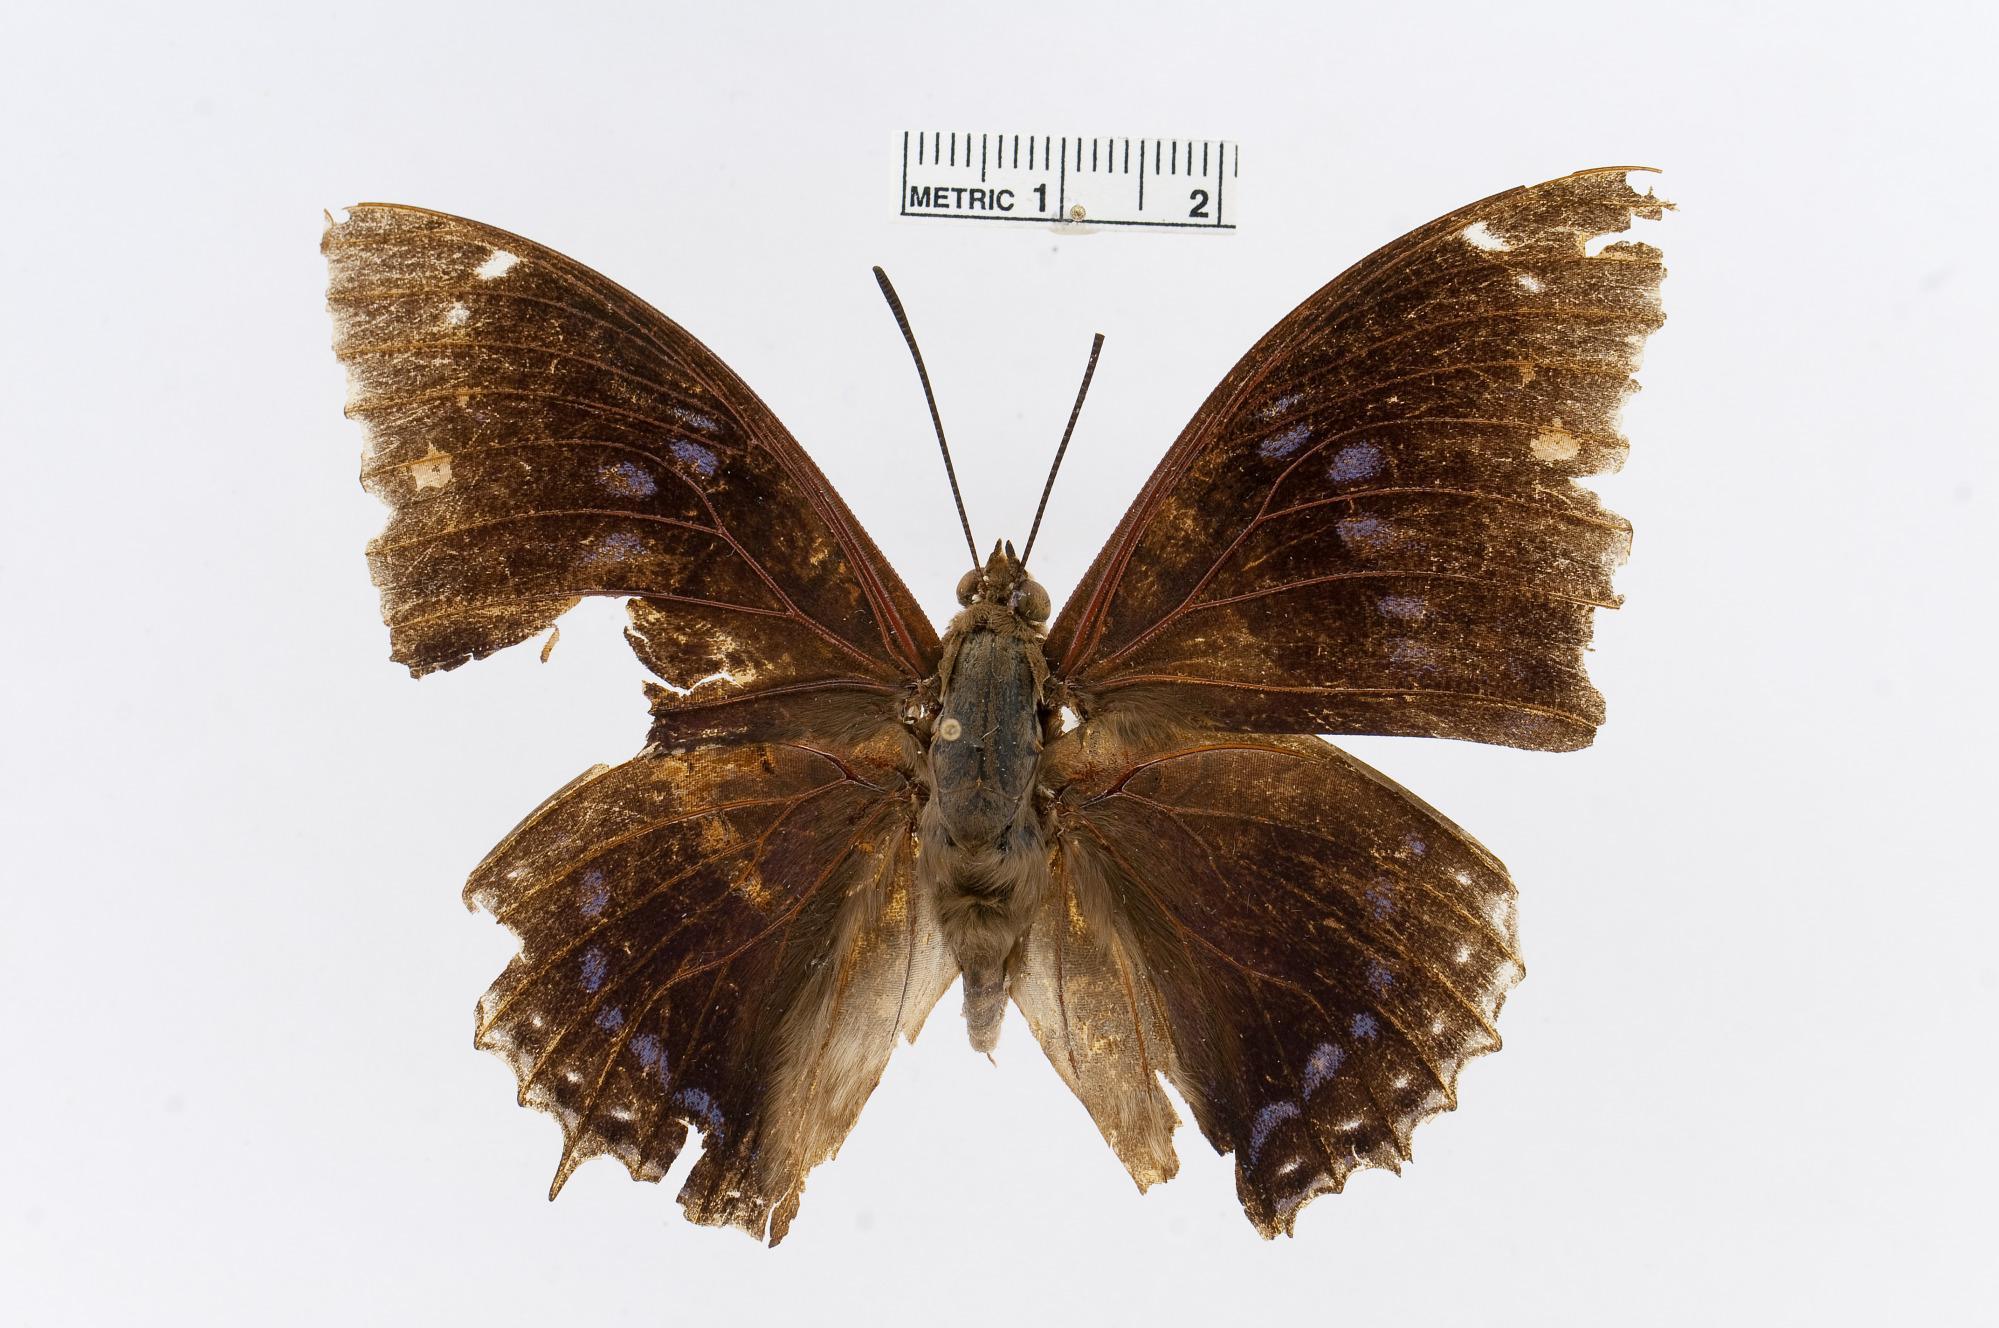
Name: Charaxes mixtus
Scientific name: Charaxes mixtus Rothschild, 1894
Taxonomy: Animalia, Arthropoda, Insecta, Lepidoptera, Nymphalidae, Charaxinae